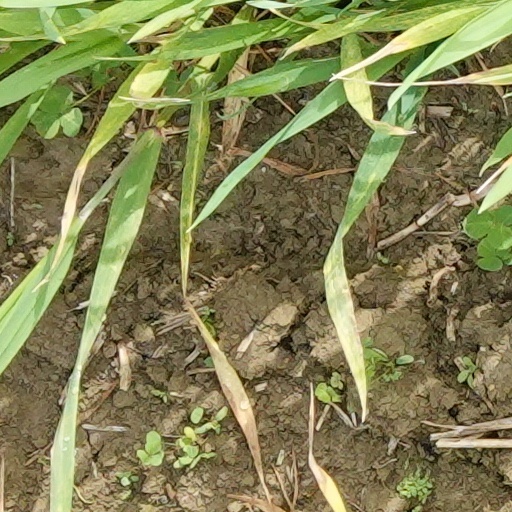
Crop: wheat